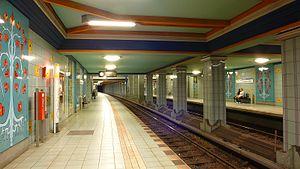
Lindauer Allee est une station du métro de Berlin à Berlin-Reinickendorf, desservie par la ligne U8. Elle est située sous la Lindauer Allee, qui longe le Kienhorstpark par le sud. Lindau est une ville bavaroise sur une île du lac de Constance.